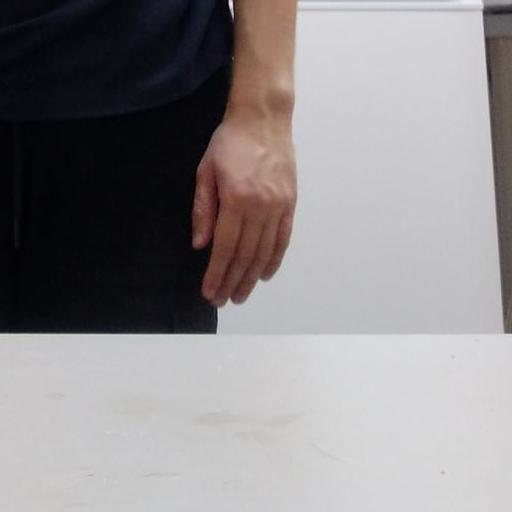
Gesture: no_gesture